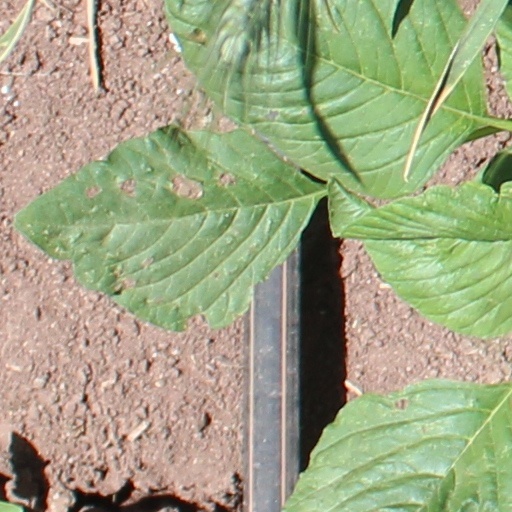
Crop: wheat